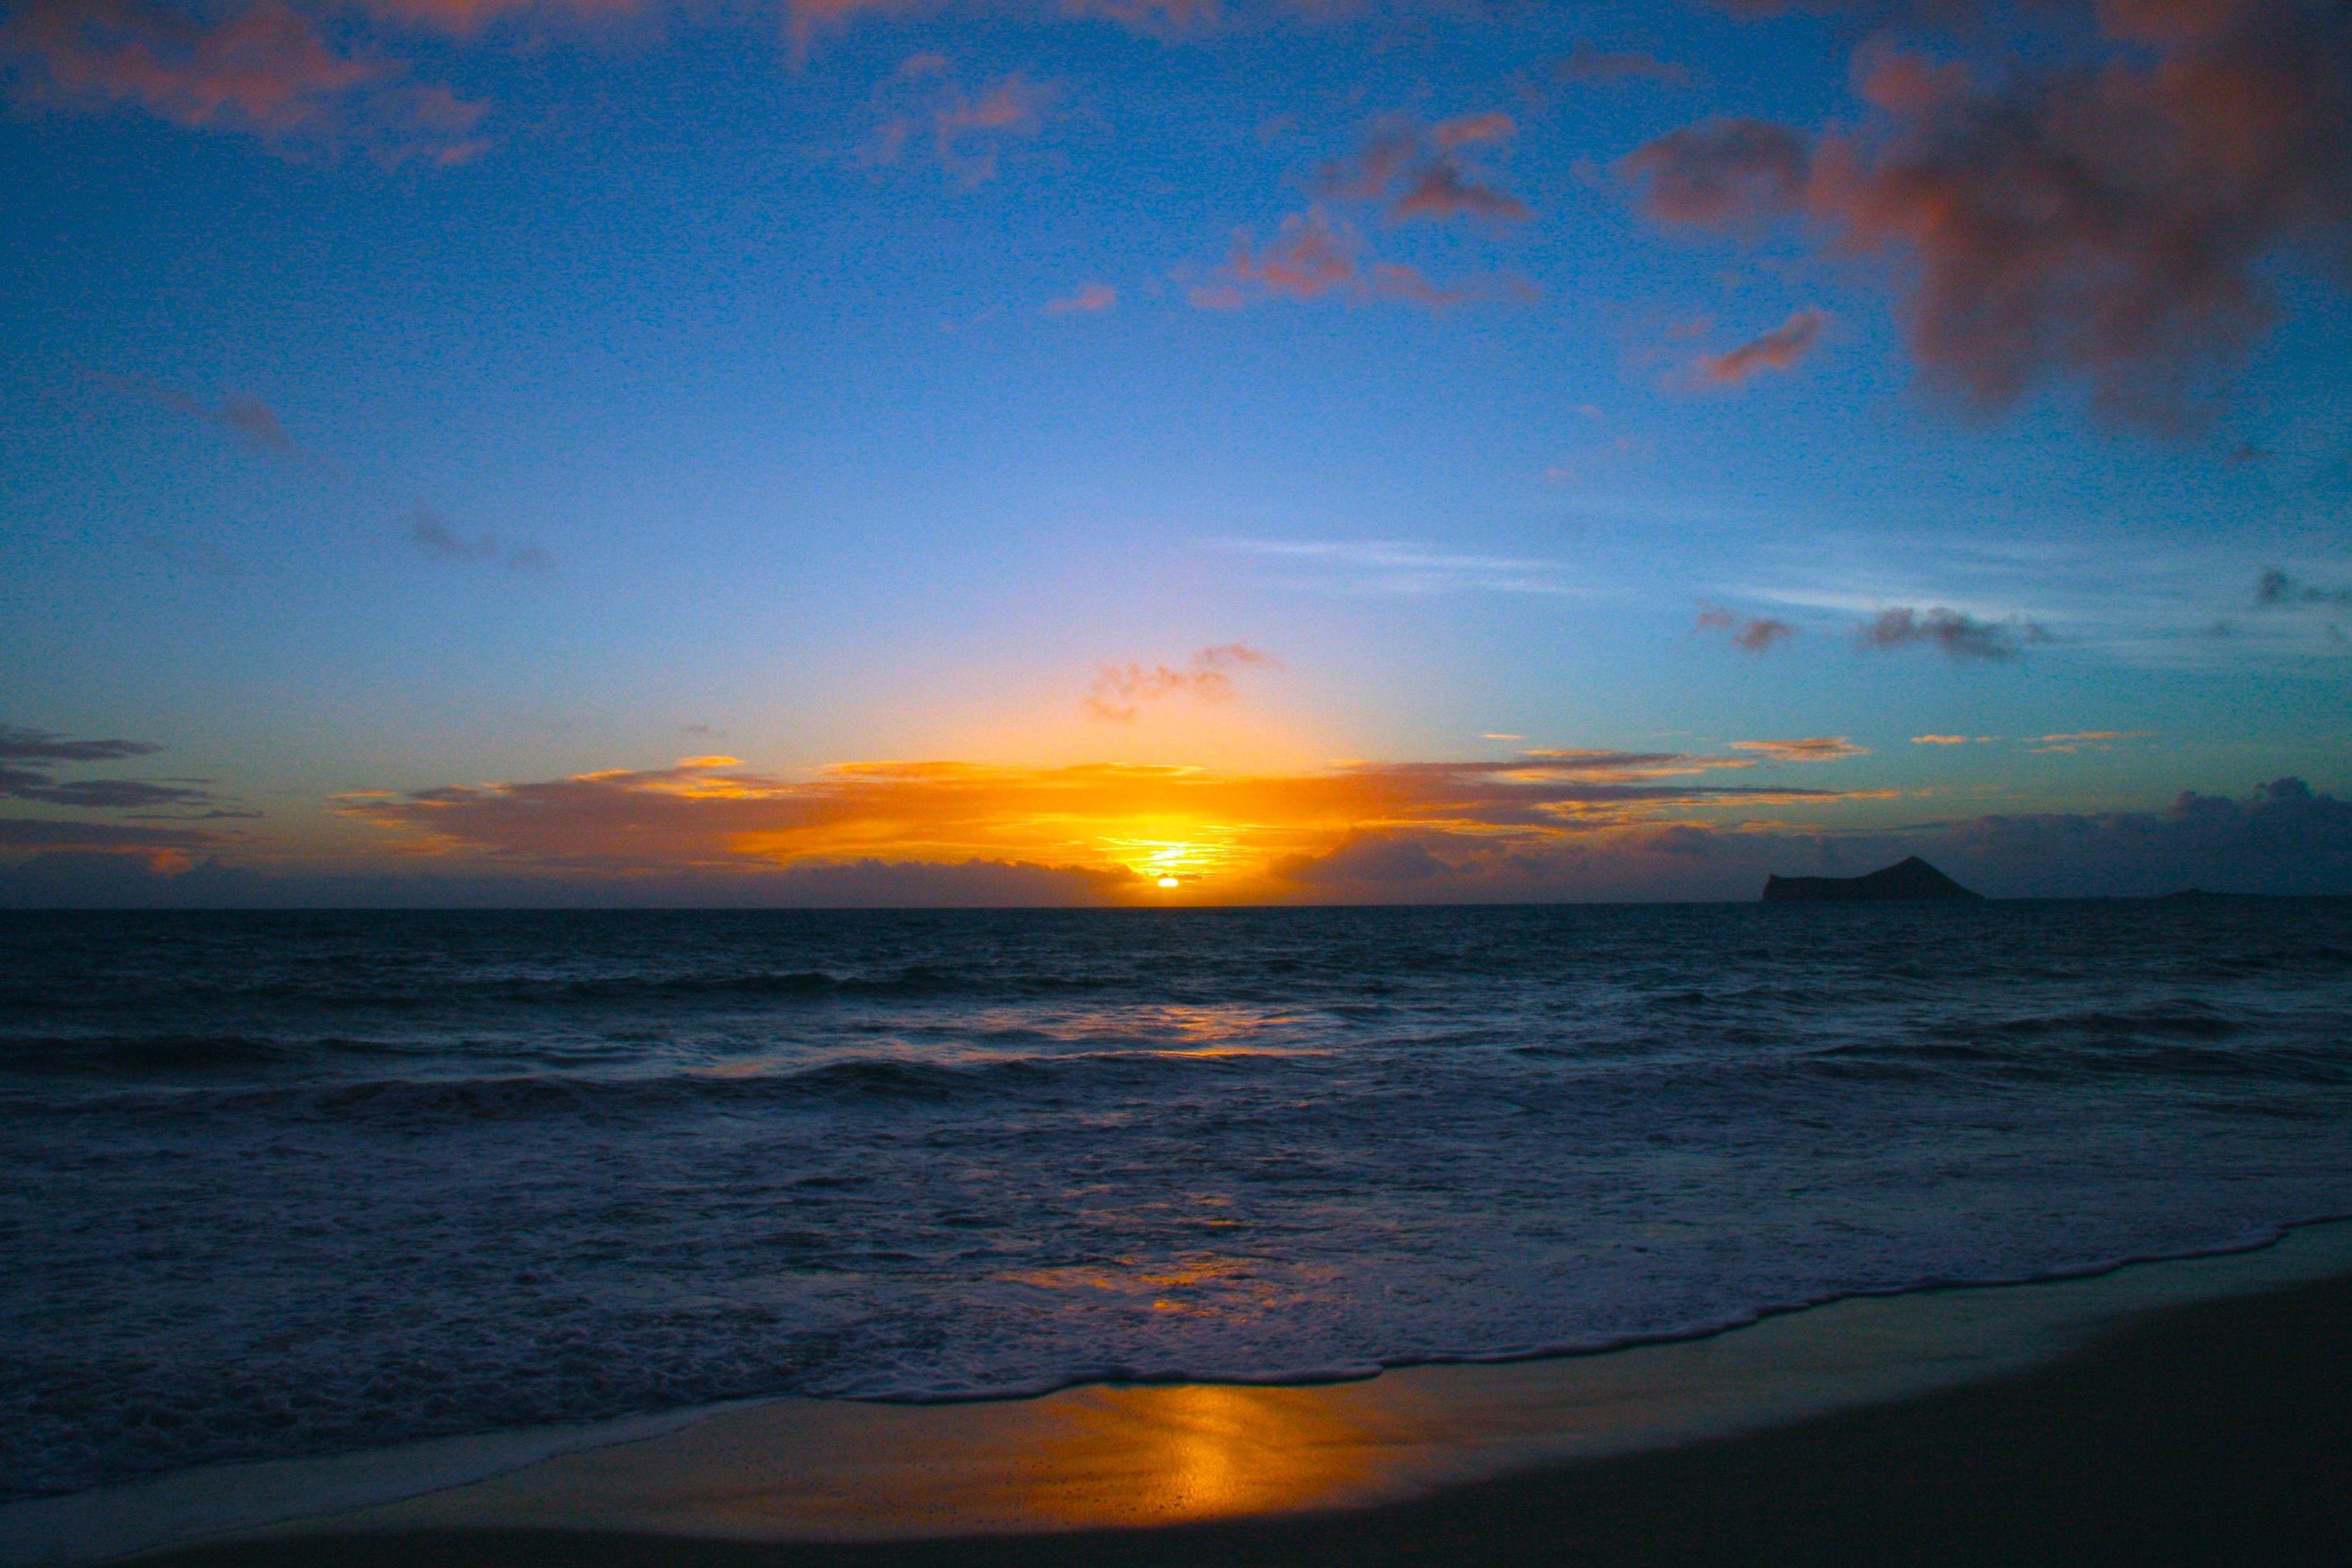
beach, sea, coast, ocean, horizon, cloud, sky, sunrise, sunset, shore, wave, dawn, travel, dusk, evening, paradise, tropical, seascape, hawaii, pacific, oahu, afterglow, hawaii beach, sunrise beach, wind wave